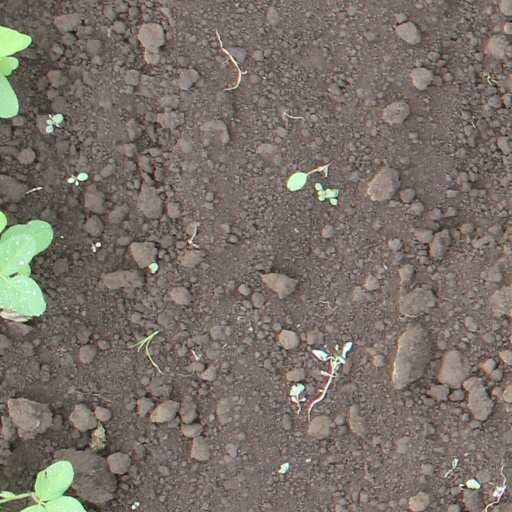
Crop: soybean